Catalan Romanesque Churches of the Vall de Boí

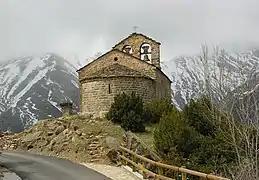
Sant Quirc de Durro.

Sant Quirc is a small hermitage of simple architecture. The nave is covered with barrel vault and finished in a presbytery, slightly higher than the rest of the nave. The entrance door is arched with voussoirs. The hermitage is very dimly lit and only has a porthole in its head and small openings on the west facade.